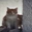
Label: cat